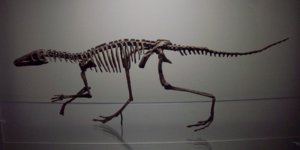
Squelette d'un Lagosuchus Italiano: Scheletro di un Lagosuchus talampayensis
Lagosuchus est un genre éteint de petits archosaures de la famille également éteinte des lagosuchidés. Il a vécu en Argentine au cours du Trias moyen, il y a environ entre 242 et 235 Ma.